Majapahit

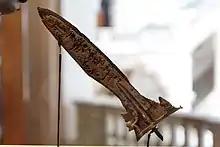
The Kris of Knaud, one of the oldest surviving kris, is dated to Majapahit period.

Majapahit true rival for domination, however, was the powerful Ming Chinese. After the fall of Yuan, the Ming Emperor eager to project his power into Southeast Asia. On the other hand, Majapahit saw this archipelagic realm as theirs and unwelcome to any perceived Chinese interference. After Majapahit was weakened by Paregreg civil war, and incessant conflicts among its nobles, the arrival of the formidable Ming treasure voyages led by Zheng He upon Majapahit shores has pushed Majapahit prestige and power to the side. Ming on the other hand, actively support the rise of Malacca. This Ming protection has made Majapahit unwilling and unable to push Malacca anymore.